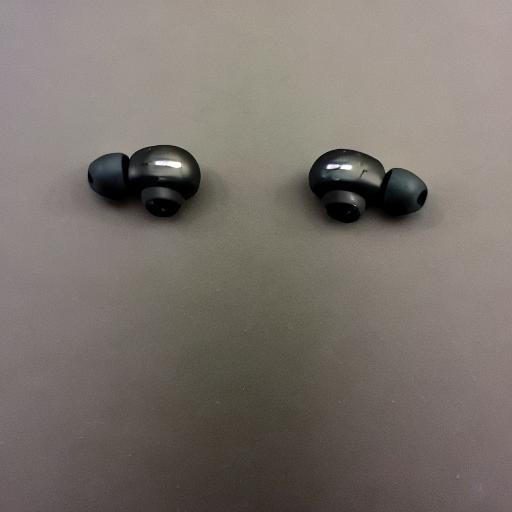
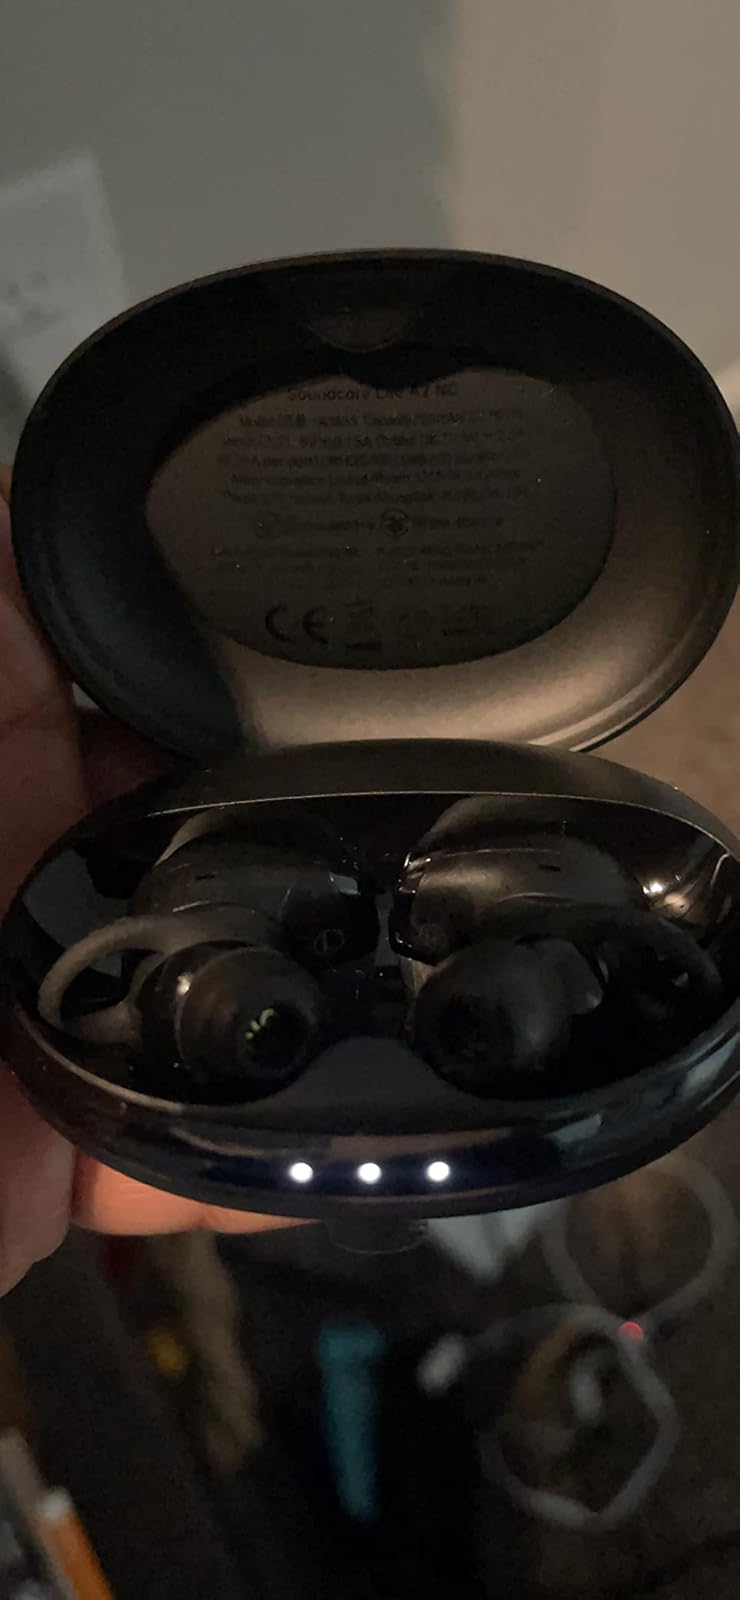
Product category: earbuds
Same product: no